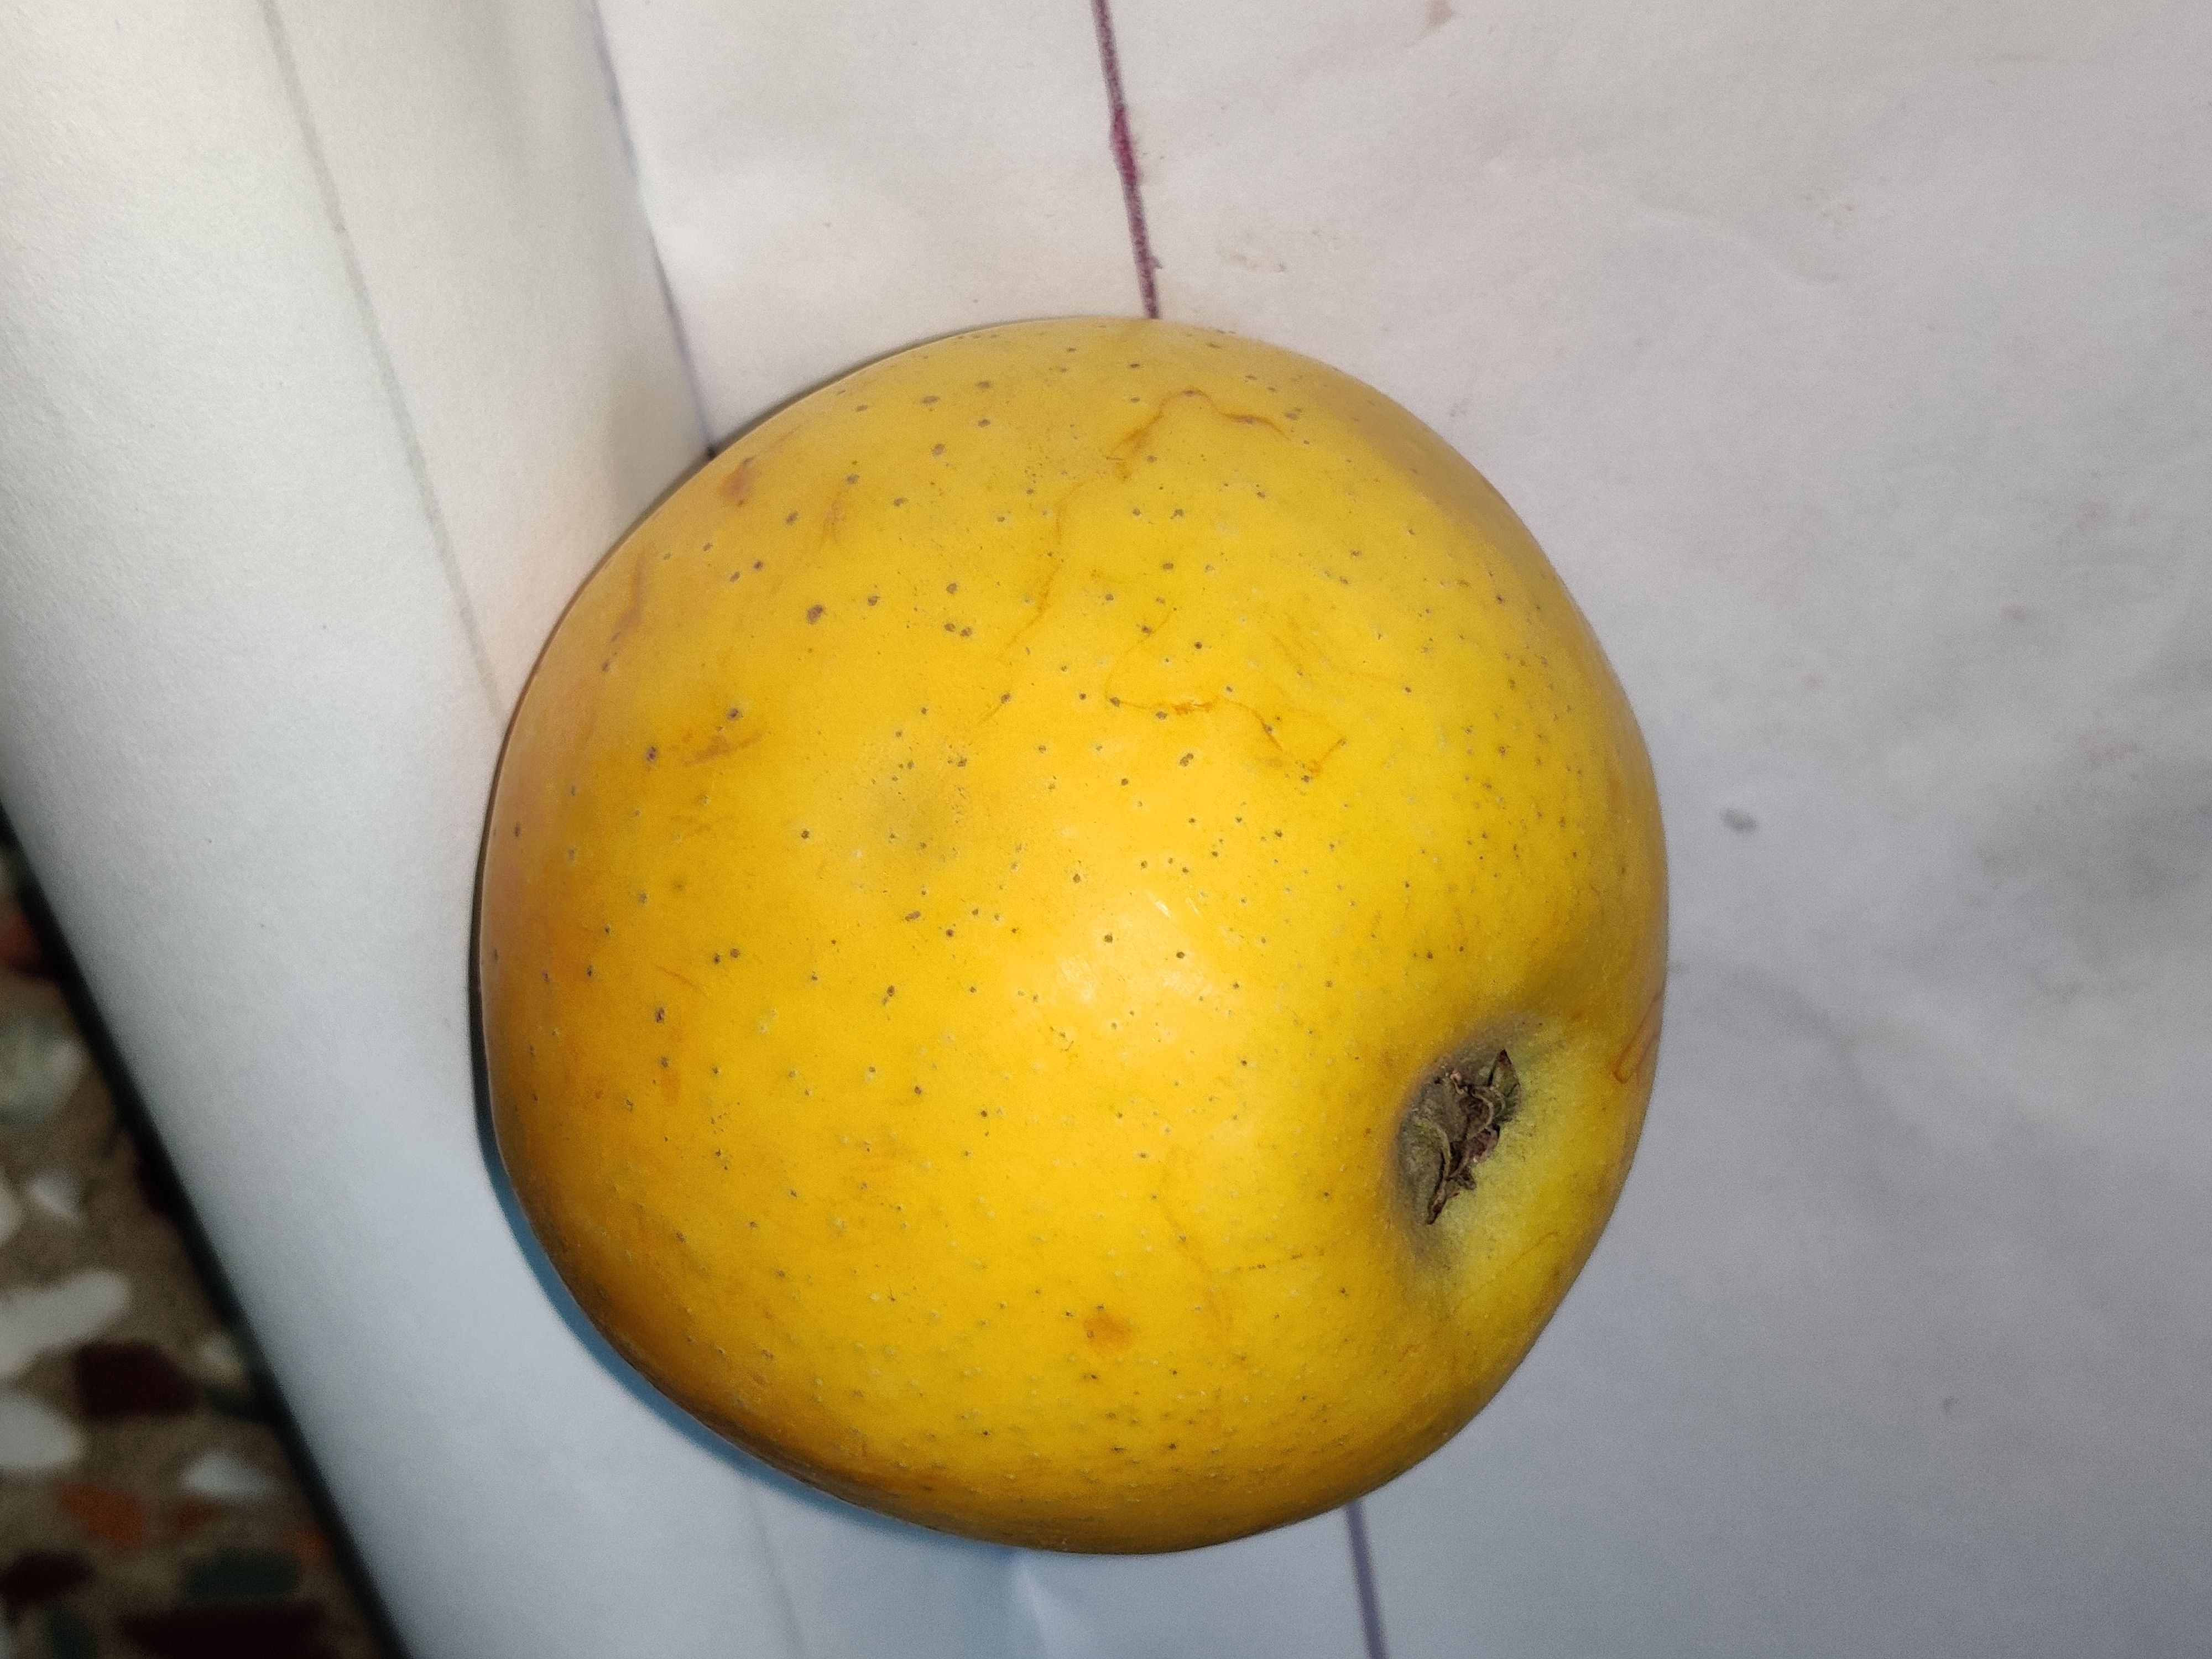
Fruit: apple
Grade: 1st-grade